1980–81 Dallas Mavericks season

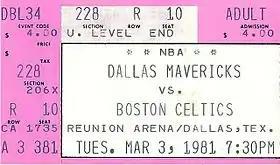
A ticket for a March 1981 game between the Dallas Mavericks and the season's eventual champions Boston Celtics.

The 1980–81 Dallas Mavericks season was the first season of the franchise in the National Basketball Association (NBA).